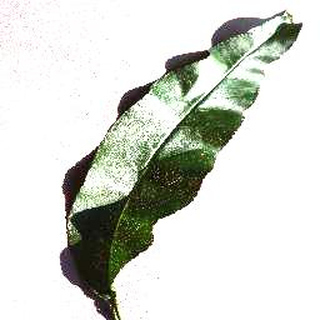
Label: healthy_peach